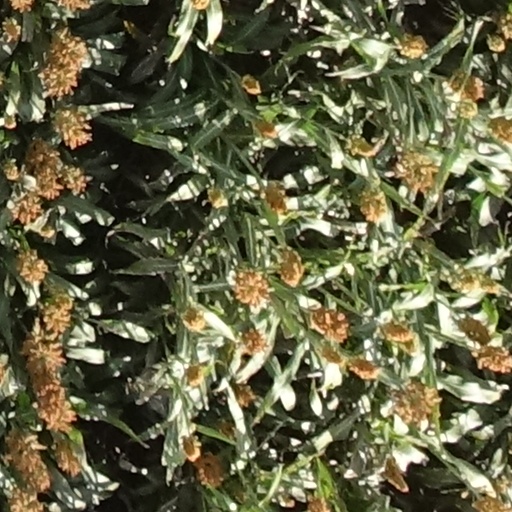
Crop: sorghum